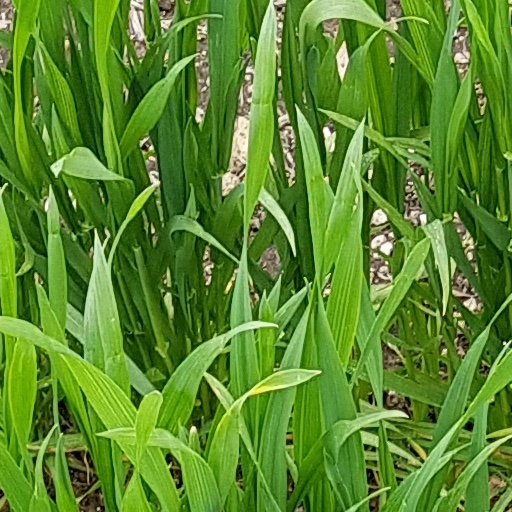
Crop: wheat